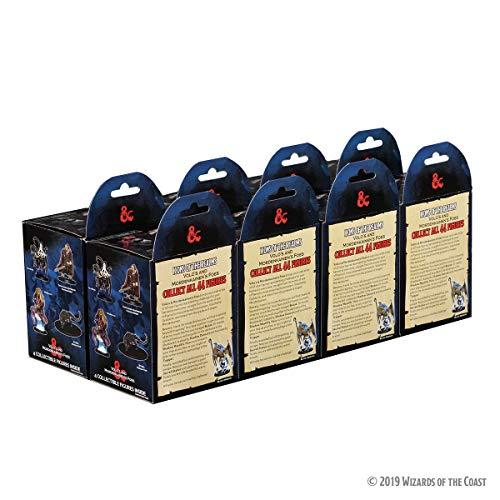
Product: D&D Icons of the Realms: Volo & Mordenkainen’s Foes Eight Ct. Booster Brick
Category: Toys & Games | Games & Accessories
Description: Did icons of the realms: volt and mordenkainen’s foes standard booster bricks contain 8 standard boosters 32 figures total.
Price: $99.50
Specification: ProductDimensions:17.5x13.5x6inches|ItemWeight:1.52pounds|ShippingWeight:1.52pounds(Viewshippingratesandpolicies)|ASIN:B07Z8Q6C9S|Itemmodelnumber:73942|Manufacturerrecommendedage:6yearsandup